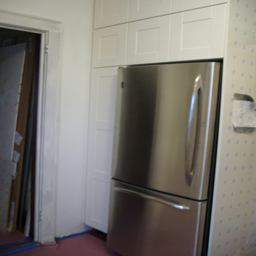
A stainless steel refrigerator is nestled into the wall.
A stainless steel refrigerator in a kitchen in a home
A metallic refrigerator freezer sitting in a kitchen.
A stainless steal refrigerator in a white kitchen.
A silver refrigerator with two doors surrounded by a white wall.